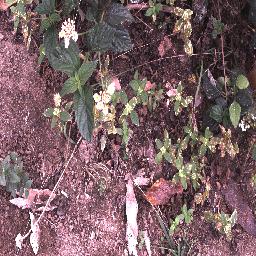
Label: lantana